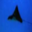
Label: ray